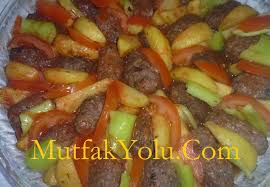
Yemek: izmir_kofte